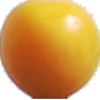
Label: Cherry Wax Yellow 1